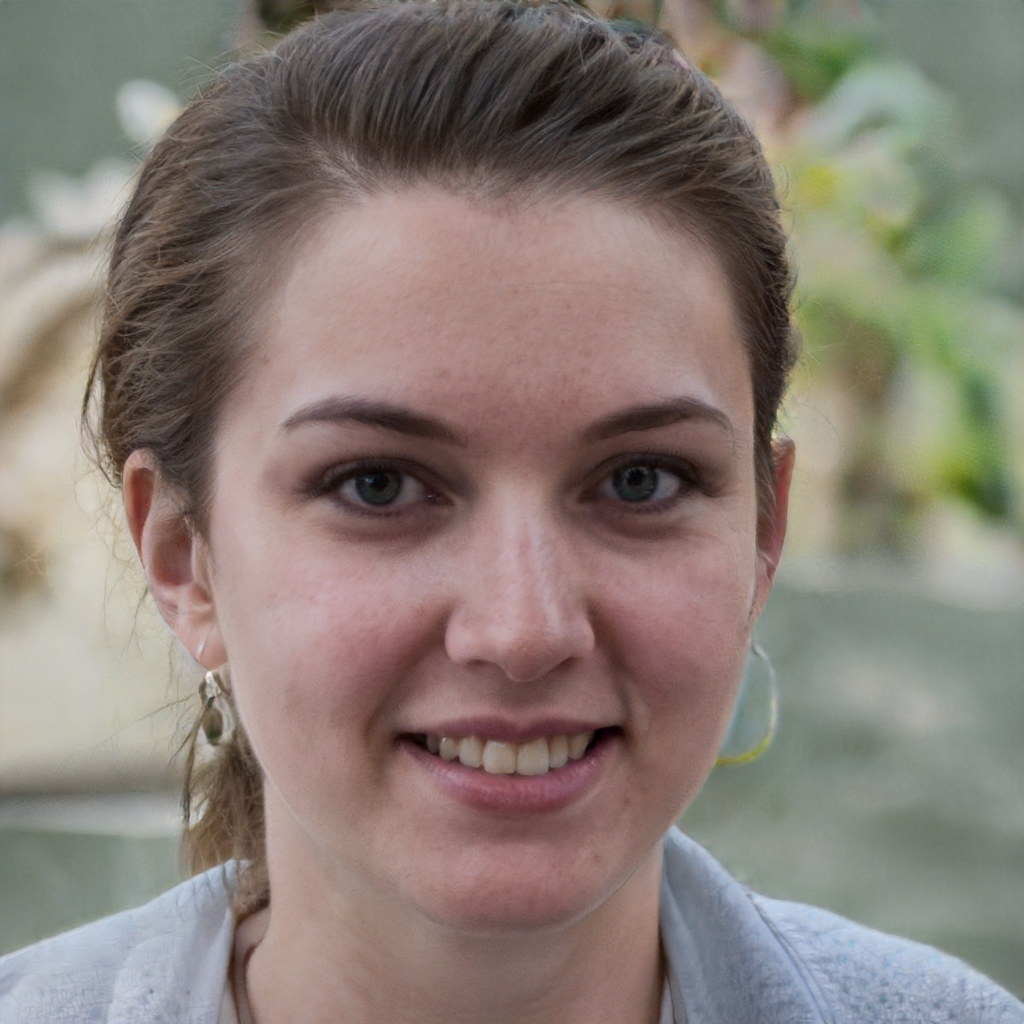
Gender: Female